Gozbert of Saint Gall

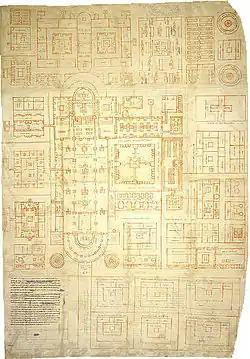
The Plan of Saint Gall, depicting a model monastery around 800

Gozbert (died 4 April 850 (?) in Rheinau) was abbot of the Abbey of Saint Gall from 816 until 837 and also abbot of Rheinau Abbey until 850. The beginning of his term of office in Rheinau is unknown.